James John

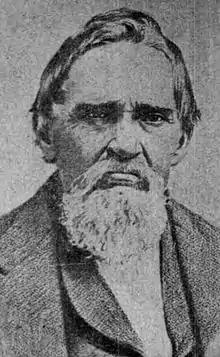

James John (1809–1886) was founder of the settlement of St. Johns in Oregon. The area later became a city when it passed a charter in 1902. It was annexed into Portland in 1915. John worked as a general store and ferry operator across the Willamette River to Linnton. He once served as Justice of the Peace and was twice an election judge. John was born in Ohio and first settled in Indiana with his wife and child where John worked as an educator. He joined the Bartleson–Bidwell Party in 1841, who were one of the first groups that trekked the California Trail. By this time, John's wife and child had died. He came to Oregon Country in the employment of the Hudson's Bay Company in 1843 after making it to Sacramento Valley.